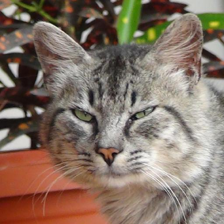
Label: animals